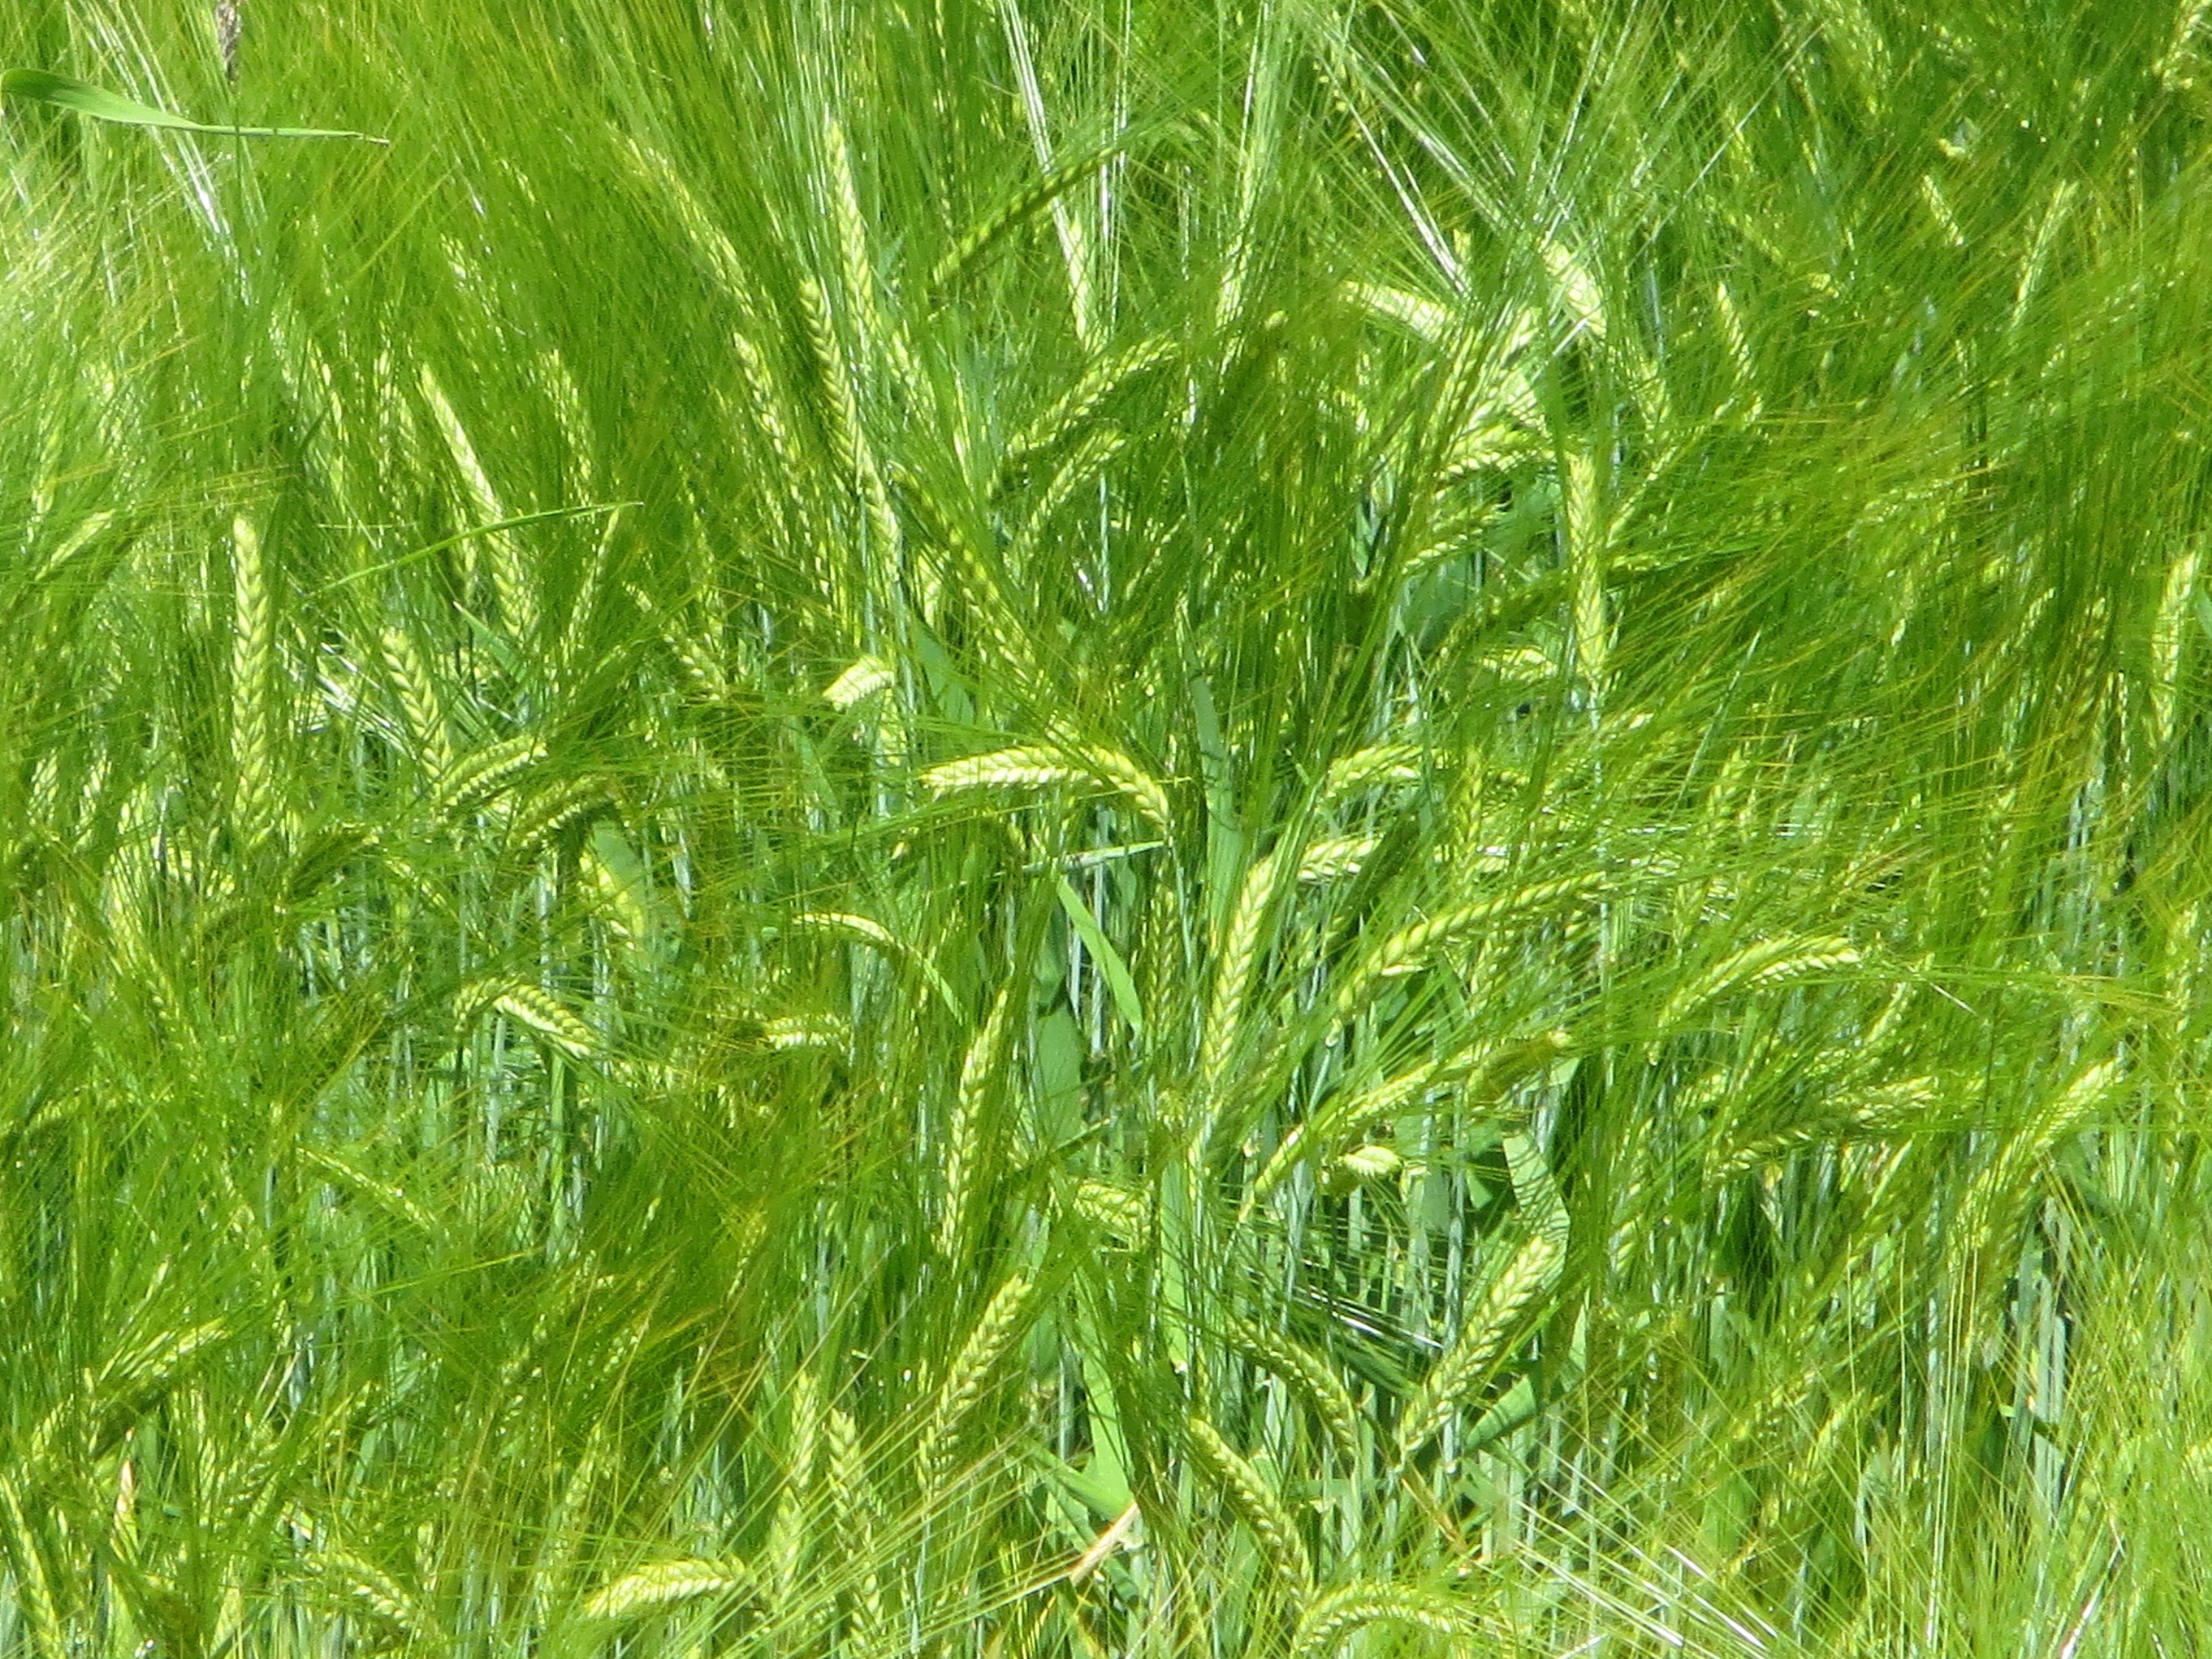
nature, grass, plant, field, lawn, meadow, barley, wheat, grain, prairie, flower, food, green, harvest, crop, soil, agriculture, spike, wheat field, grassland, rye, cornfield, cereals, flowering plant, triticale, hordeum, grass family, land plant